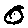
Label: 0